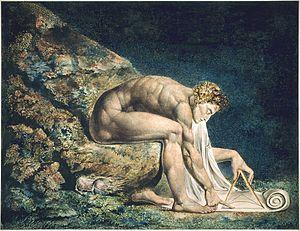
Eduardo Luigi Paolozzi [Leith, 7 mars 1924 – Londres, 22 avril 2005], est un artiste écossais.
William Blake, né le 28 novembre 1757 à Londres où il est mort le 12 août 1827, est un artiste peintre, graveur et poète pré-romantique britannique.
Isaac Newton est un mathématicien, physicien, philosophe, alchimiste, astronome et théologien anglais, puis britannique. Figure emblématique des sciences, il est surtout reconnu pour avoir fondé la mécanique classique, pour sa théorie de la gravitation universelle et la création, en concurrence avec Gottfried Wilhelm Leibniz, du calcul infinitésimal.
L'expression « philosophie analytique » désigne un mouvement philosophique qui se fonda dans un premier temps sur la nouvelle logique contemporaine, issue des travaux de Gottlob Frege et Bertrand Russell à la fin du XIXᵉ siècle et au début du XXᵉ siècle, pour éclairer les grandes questions philosophiques. Sa démarche s'appuie sur une analyse logique du langage cherchant à mettre en évidence les erreurs de raisonnement que celui-ci peut induire et faisant ainsi de la « clarification logique de la pensée » le but de la philosophie selon le mot de Carnap.